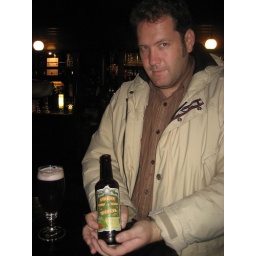
brandishing a cherry fruit beer at ye olde cheshire cheese in fleet street